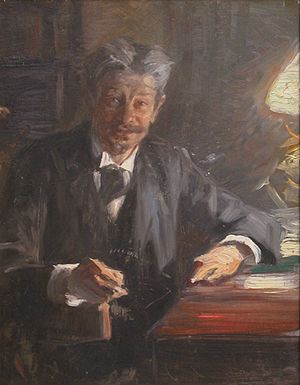
Dansk litteratur / Det moderne gennembrud
Georg Brandes. Maleriskitse af P.S. Krøyer, 1900.
Dansk litteratur omfatter den litteratur, der er skrevet af danskere, i Danmark eller på dansk. De første spor stammer fra runeindskrifter fra jernalderen og vikingetiden, men begynder for alvor i middelalderen og nyere tid. Dansk litteratur omfatter forfattere som Saxo Grammaticus, Søren Kierkegaard, H. C. Andersen og Karen Blixen. Da Danmark i en del af sin historie også havde overherredømmet over Norge deler de to nationer en fælles kultur og litteratur og derfor en del forfattere. Mest kendt er Ludvig Holberg.